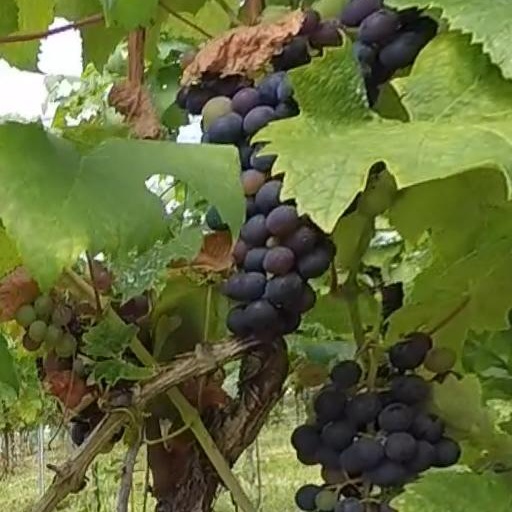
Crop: grape